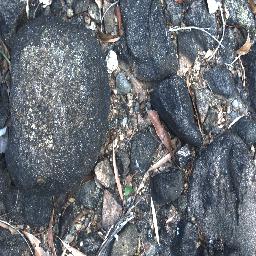
Label: negative